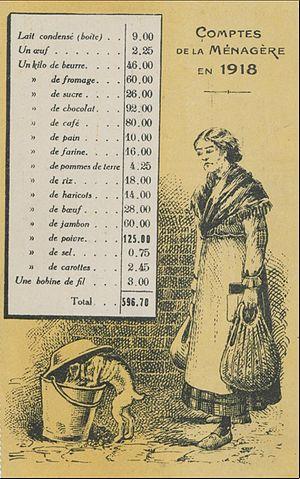
Comptes de la ménagère en 1914 et en 1918.
La Première Guerre mondiale, aussi appelée la Grande Guerre, est un conflit militaire impliquant dans un premier temps les puissances européennes et s'étendant ensuite à plusieurs continents, qui s'est déroulé de 1914 à 1918.
L'inflation est la perte du pouvoir d'achat de la monnaie qui se traduit par une augmentation générale et durable des prix. Il s'agit d'un phénomène persistant qui fait monter l'ensemble des prix, et auquel se superposent des variations sectorielles des prix.
L'arrière en France pendant la Première Guerre mondiale comprend la population civile des régions non envahies et aussi les militaires éloignés du front.